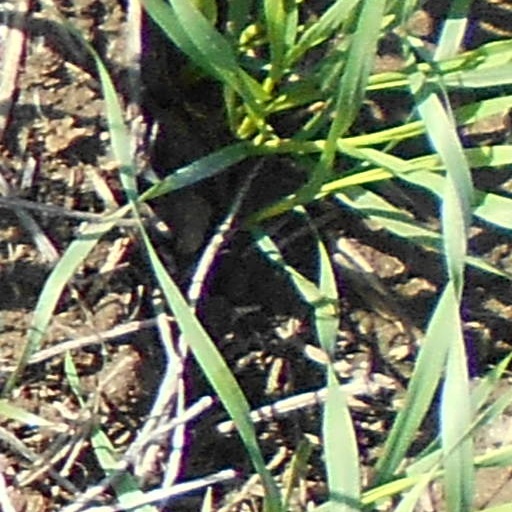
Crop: wheat